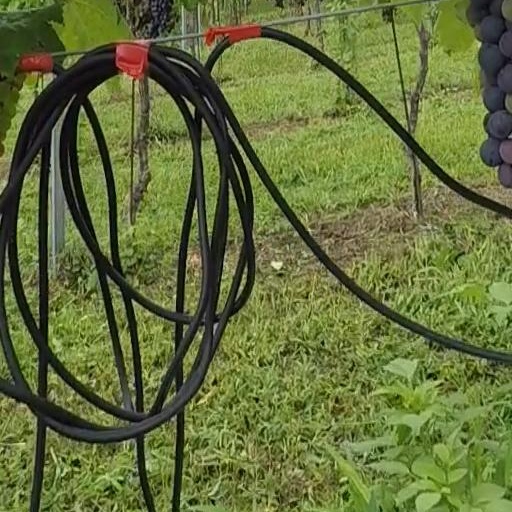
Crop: grape